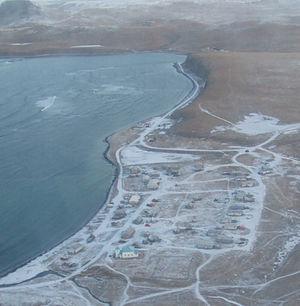
Nikolski est une localité d'Alaska aux États-Unis dans la Région de recensement des Aléoutiennes occidentales. En 2010, il y avait 18 habitants.